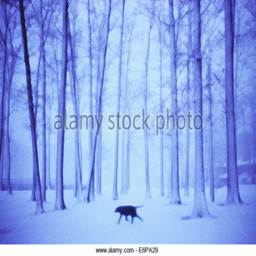
photo illustration , made to look like an etching , of a dream of winter